Deeper, Deeper, Deeper Still

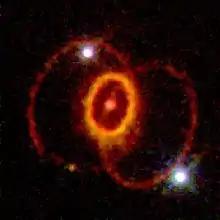
Supernova SN 1987A helped to prove the existence of neutrinos that resulted from the nuclear reactions deep within any star.

This episode exhibits the nature of the cosmos on the microscopic and atomic scales, using the Ship of the Imagination to explore these realms. Tyson describes some of the micro-organisms that live within a dewdrop, demonstrating parameciums and tardigrades. He proceeds to discuss how plants use photosynthesis via their chloroplasts to convert sunlight into chemical reactions which convert carbon dioxide and water into oxygen and energy-rich sugars. Tyson then discusses the nature of molecules and atoms and how they relate to the evolution of species. He uses the example set forth by Charles Darwin postulating the existence of the long-tongued Morgan's sphinx moth based on the nature of the comet orchid with pollen far within the flower. He further demonstrates that scents from flowers are used to trigger olfactory centers in the brain, stimulating the mind to threats as to aid in the survival of the species.